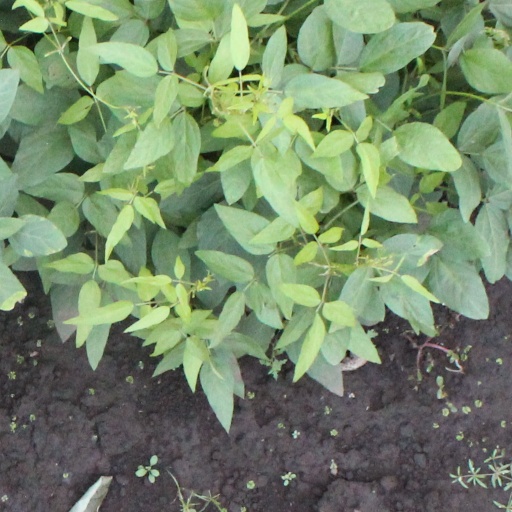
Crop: soybean